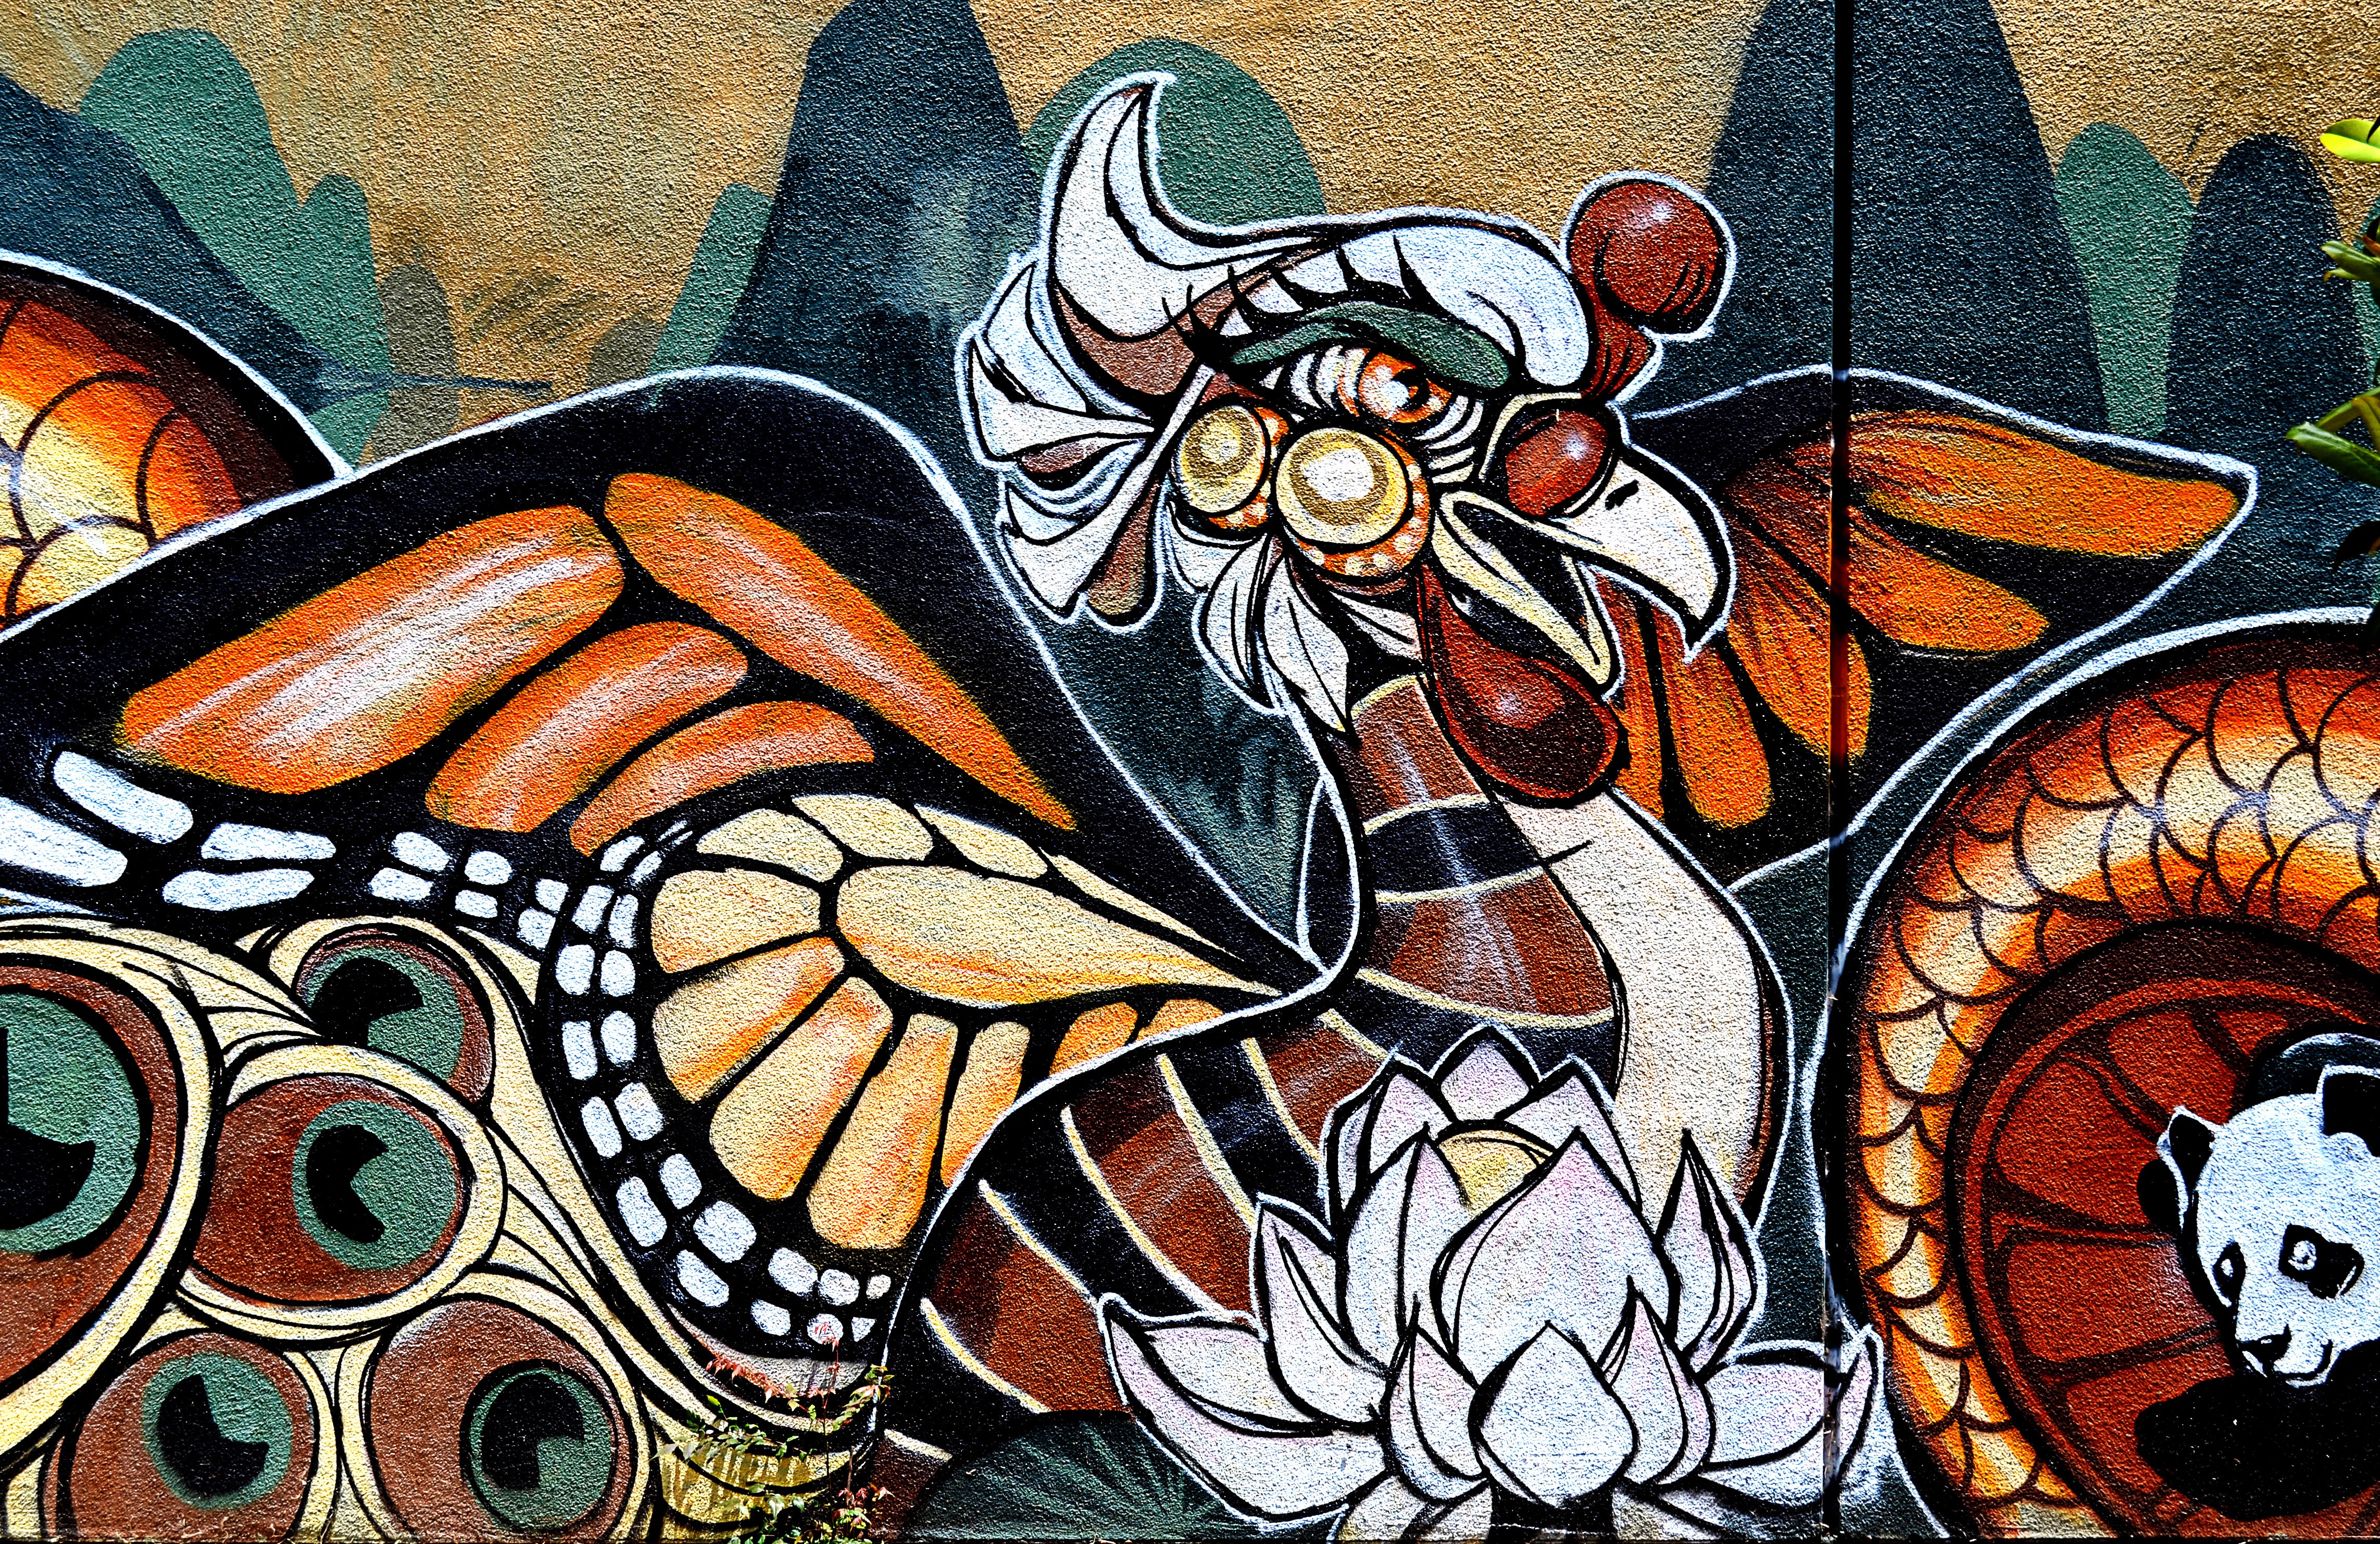
window, glass, stained glass, painting, art, illustration, mural, modern art